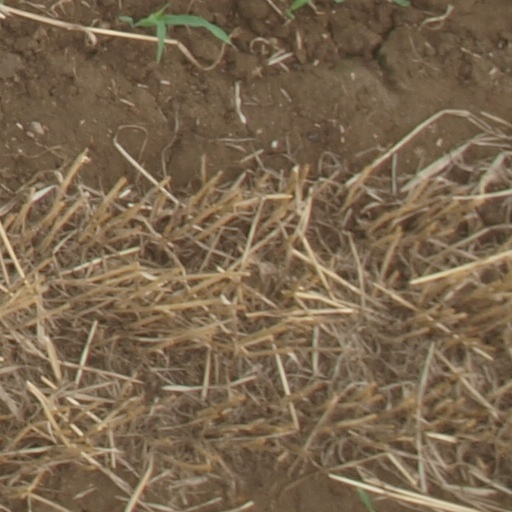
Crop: maize; corn